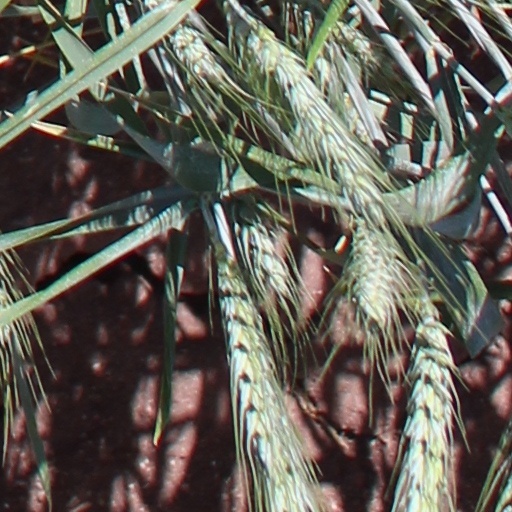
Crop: wheat